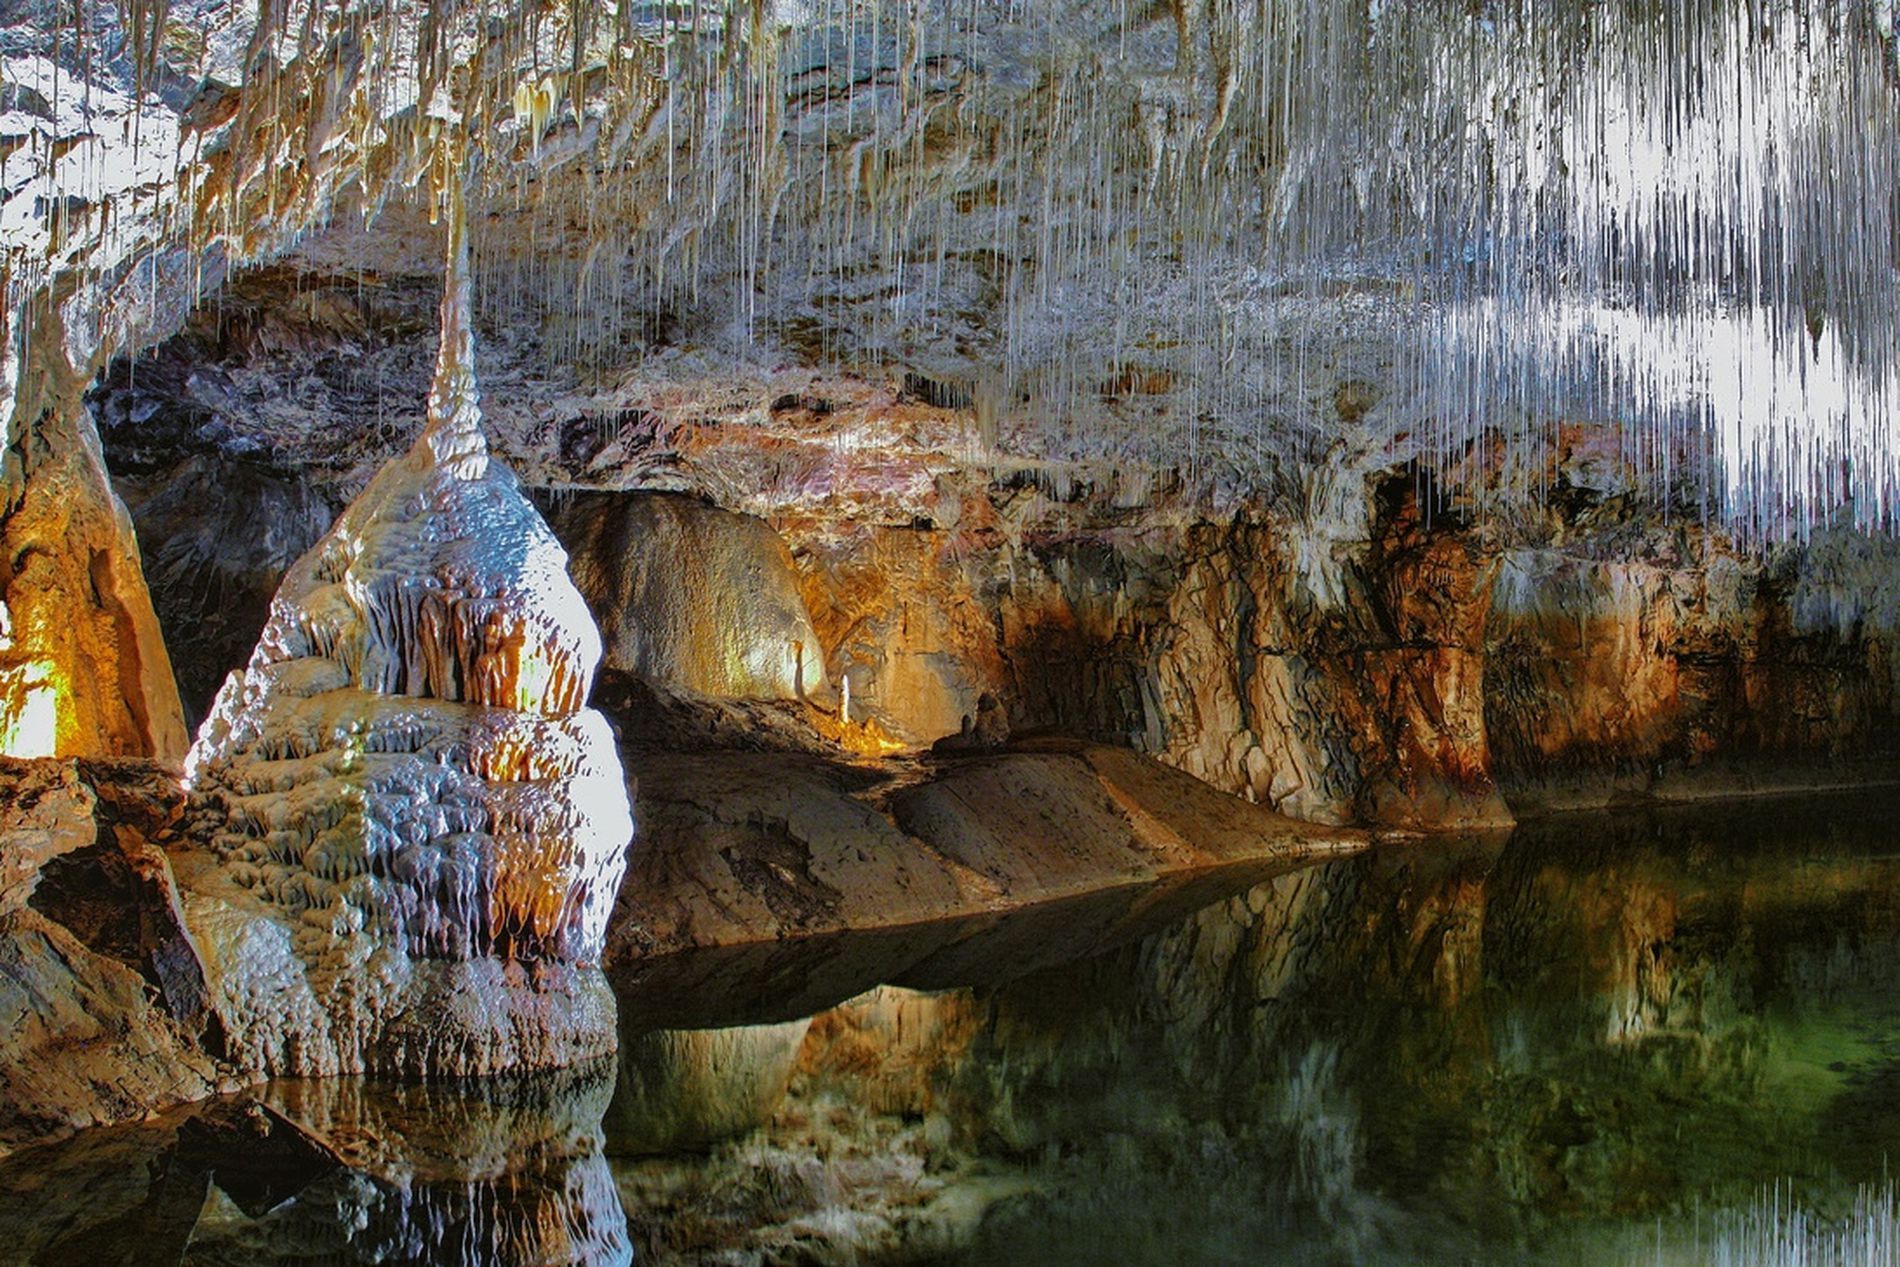
A cave of Beauty
The cave consists of rock deposits and geological formations that hand from above, forming interlocking shapes that are characterized by a charming view and are reflected on the surface of the water in stunning natural colors.
A wide-angled shot of the interior of a cave shows the beauty and magic of picturesque nature, and the reflection of the view on the water creates an atmosphere of mystery. The color palette is earthy brown, green, and white which brings a relaxing mood.
Labels: Cave, Nature, Outdoors, Animal, Bird, Coast, Cove, Sea, Shoreline, Water, Scenery, Reflection